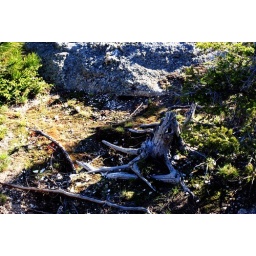
I liked this one as it seemed like a person sitting with their legs crossed in meditation or prayer.